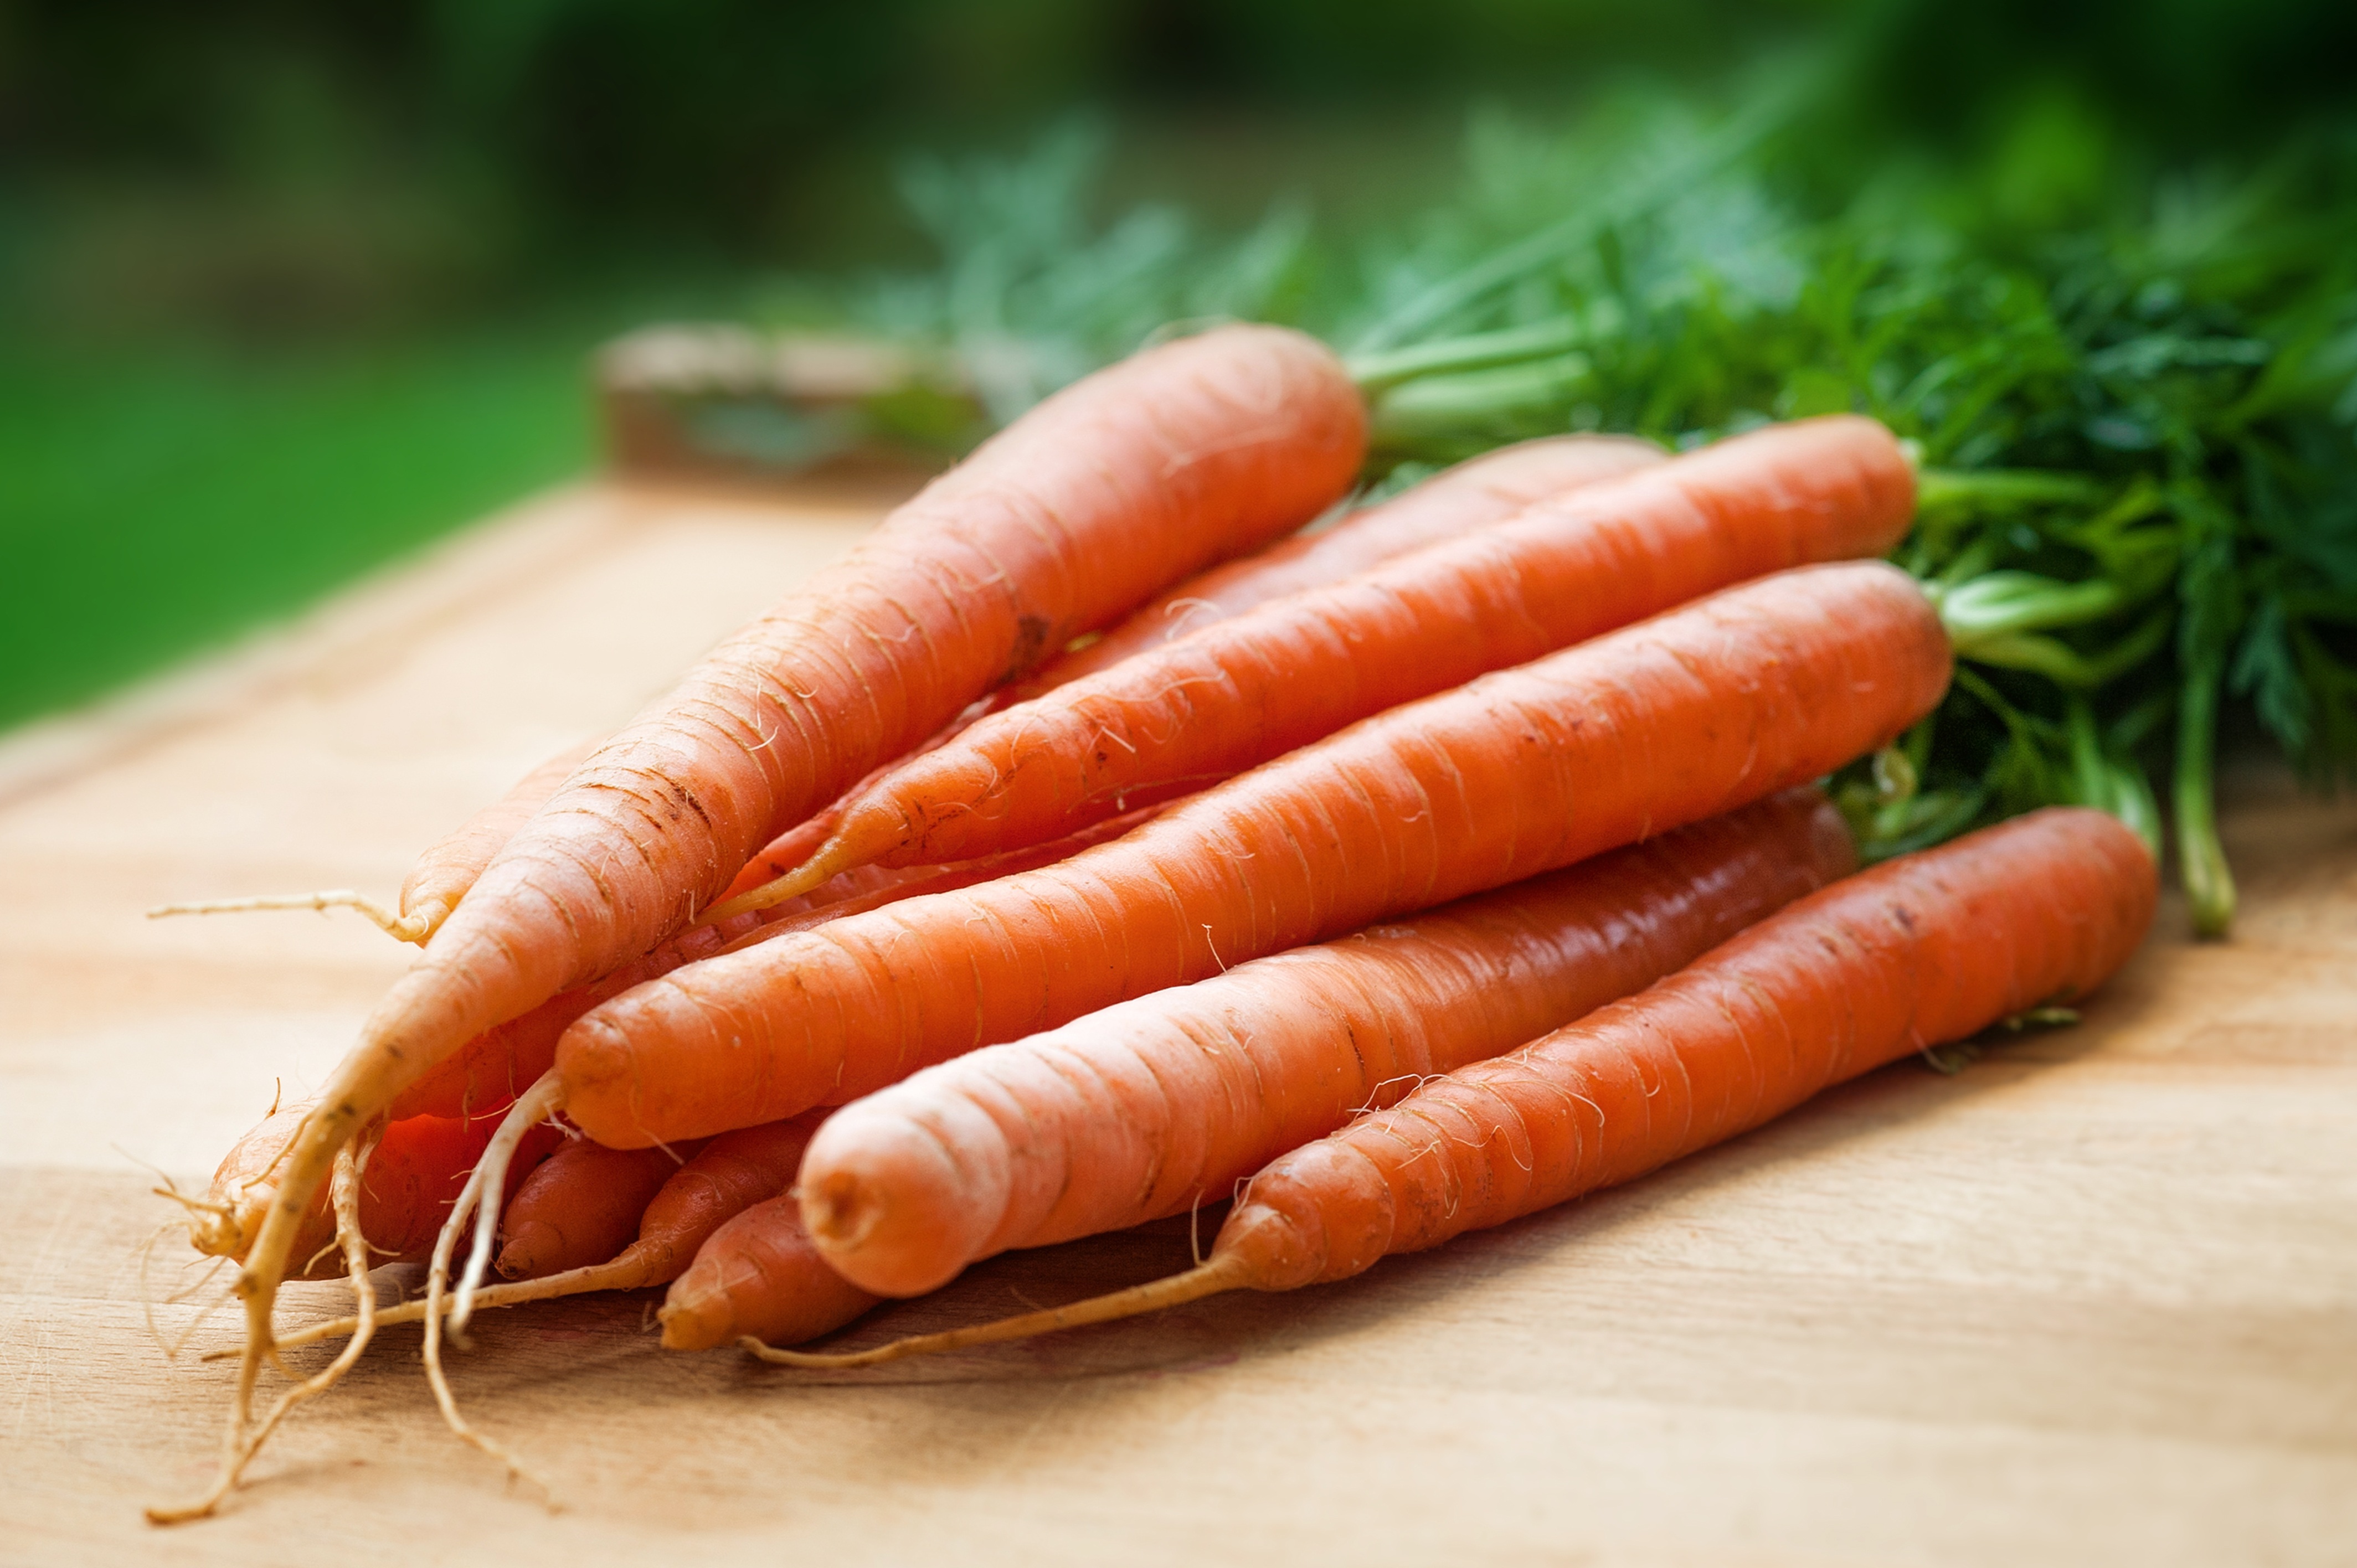
leaf, summer, orange, food, cooking, produce, vegetable, grow, pasture, fresh, agriculture, healthy, health, carrot, farmers market, close up, nutrition, wooden, vegetarian, organic, ingredients, carrots, healthy cooking, root crops